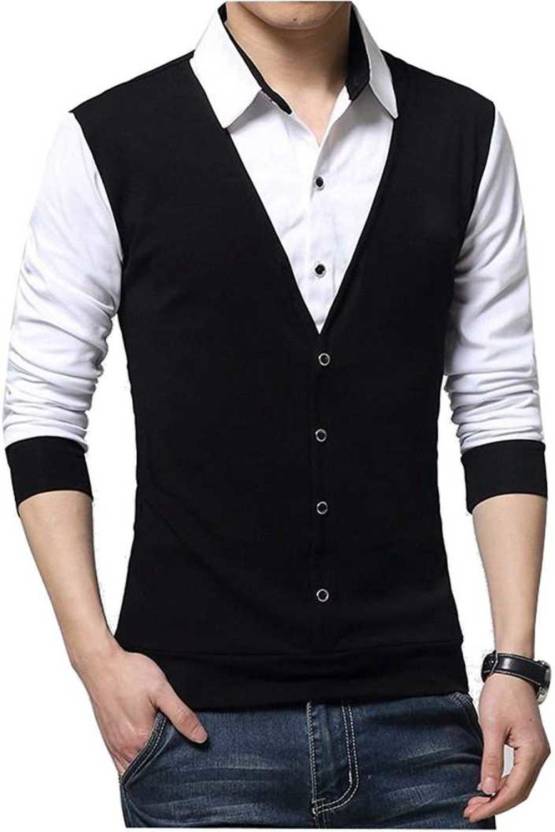
Product: Men Slim Fit Color Block Spread Collar Casual Shirt
Price: ₹319
Colors: White and  Black
Pattern: Color Block
Description: It's Waistcoat Style Shirt Not a Waistcoat. This Shirt is made up of 60% Cotton, 40% Polyester Single Jersey fabric. It is bio-washed and softener treated which makes the fabric ultra soft in touch and feel. The fabric does not pill and the color will not fade easily.The fabric GSM is 190. The first 3 butoons are openable and rest are fixed.